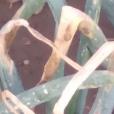
Crop: Onion
Condition: alternaria-d